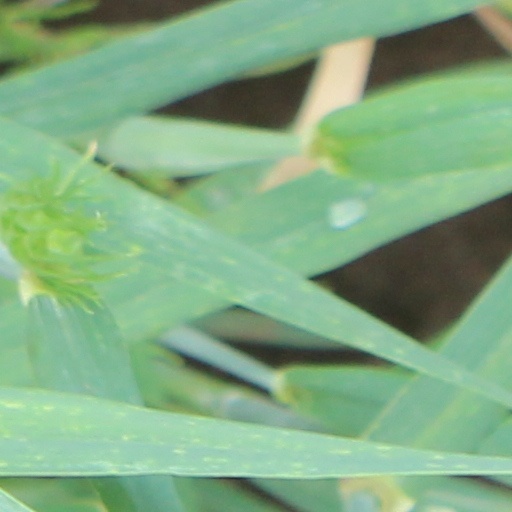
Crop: wheat